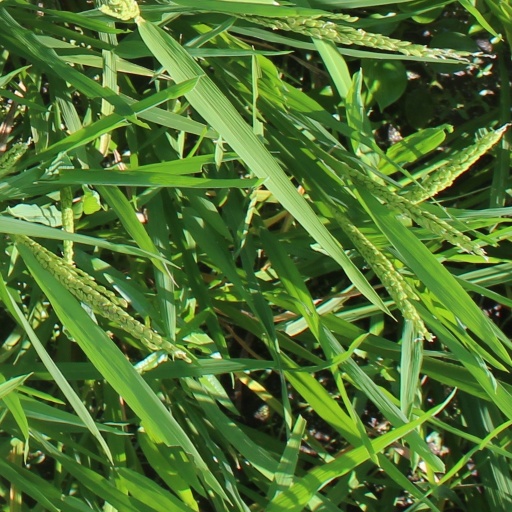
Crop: rice